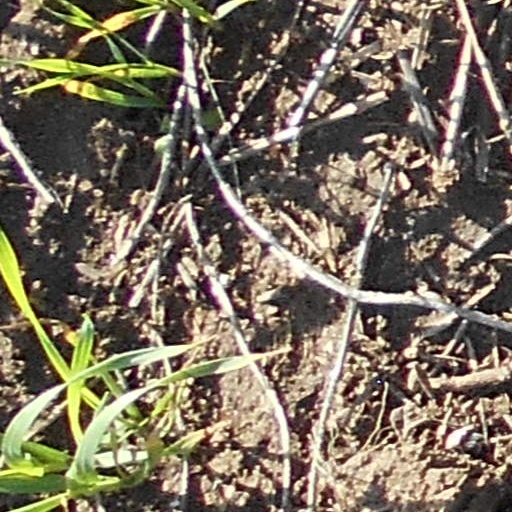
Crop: wheat